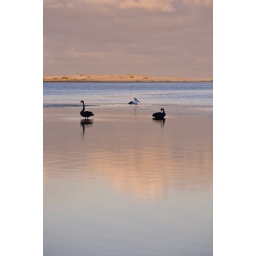
Smiths lake late dusk in June with black swans and pelican